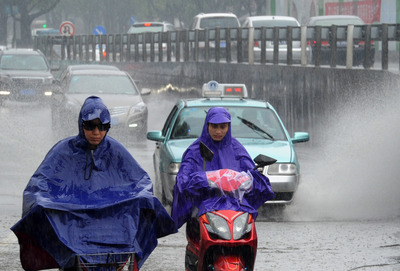
Weather: rain or strom